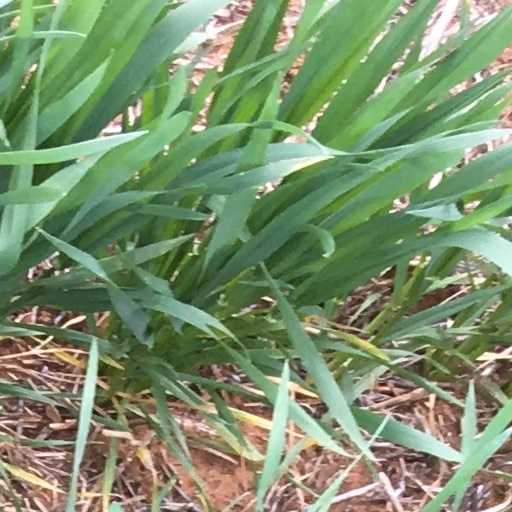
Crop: wheat